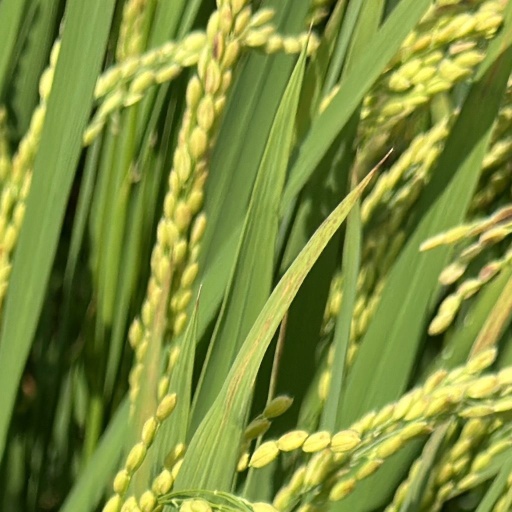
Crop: rice